Philippine Wrestling Revolution

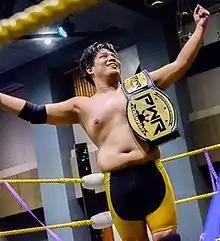
"The Senyorito" Jake de Leon

All defenses of the All Out War Championship are done under All Out War Match rules. Similar to the WWE Hardcore Championship.